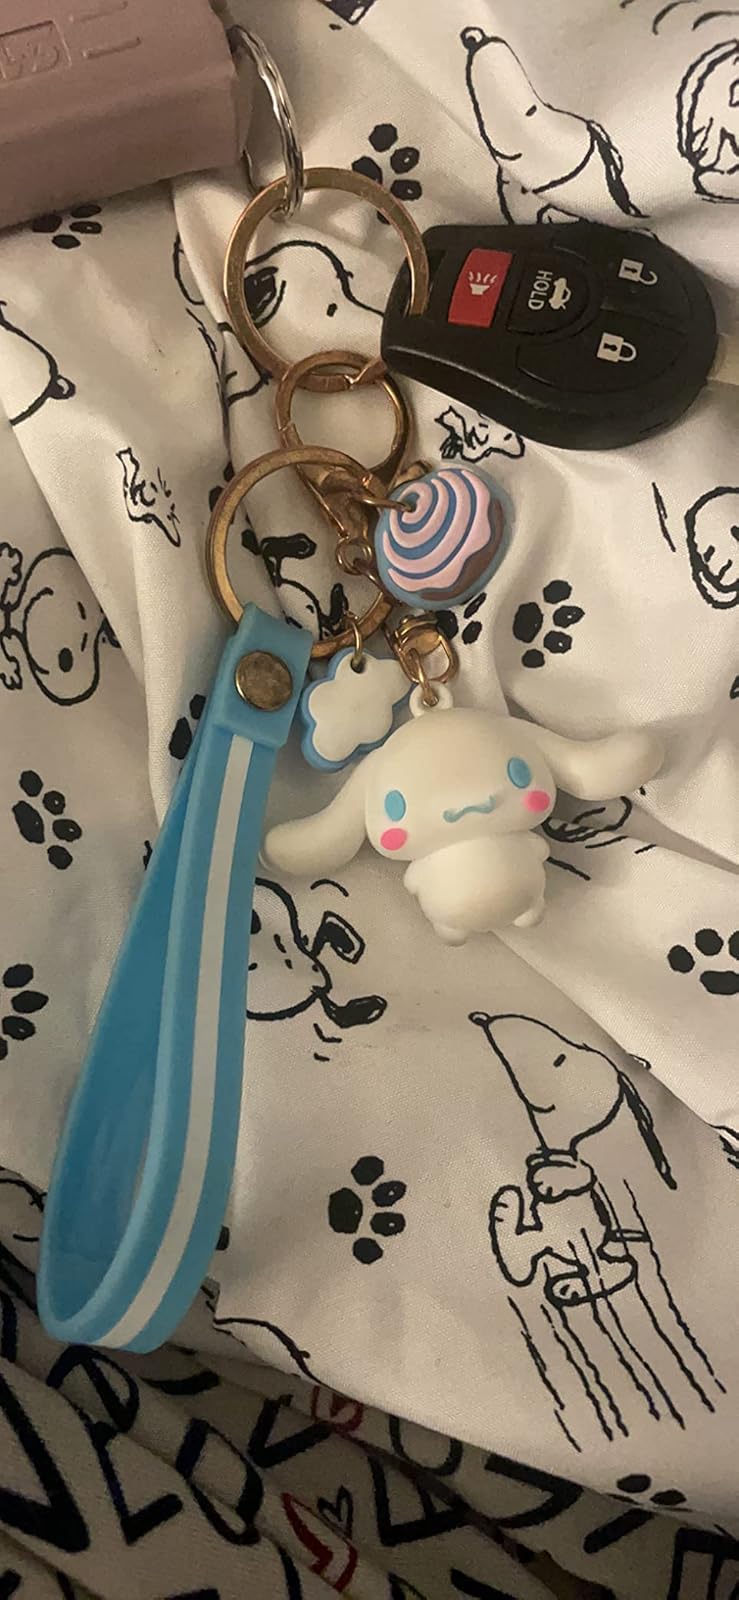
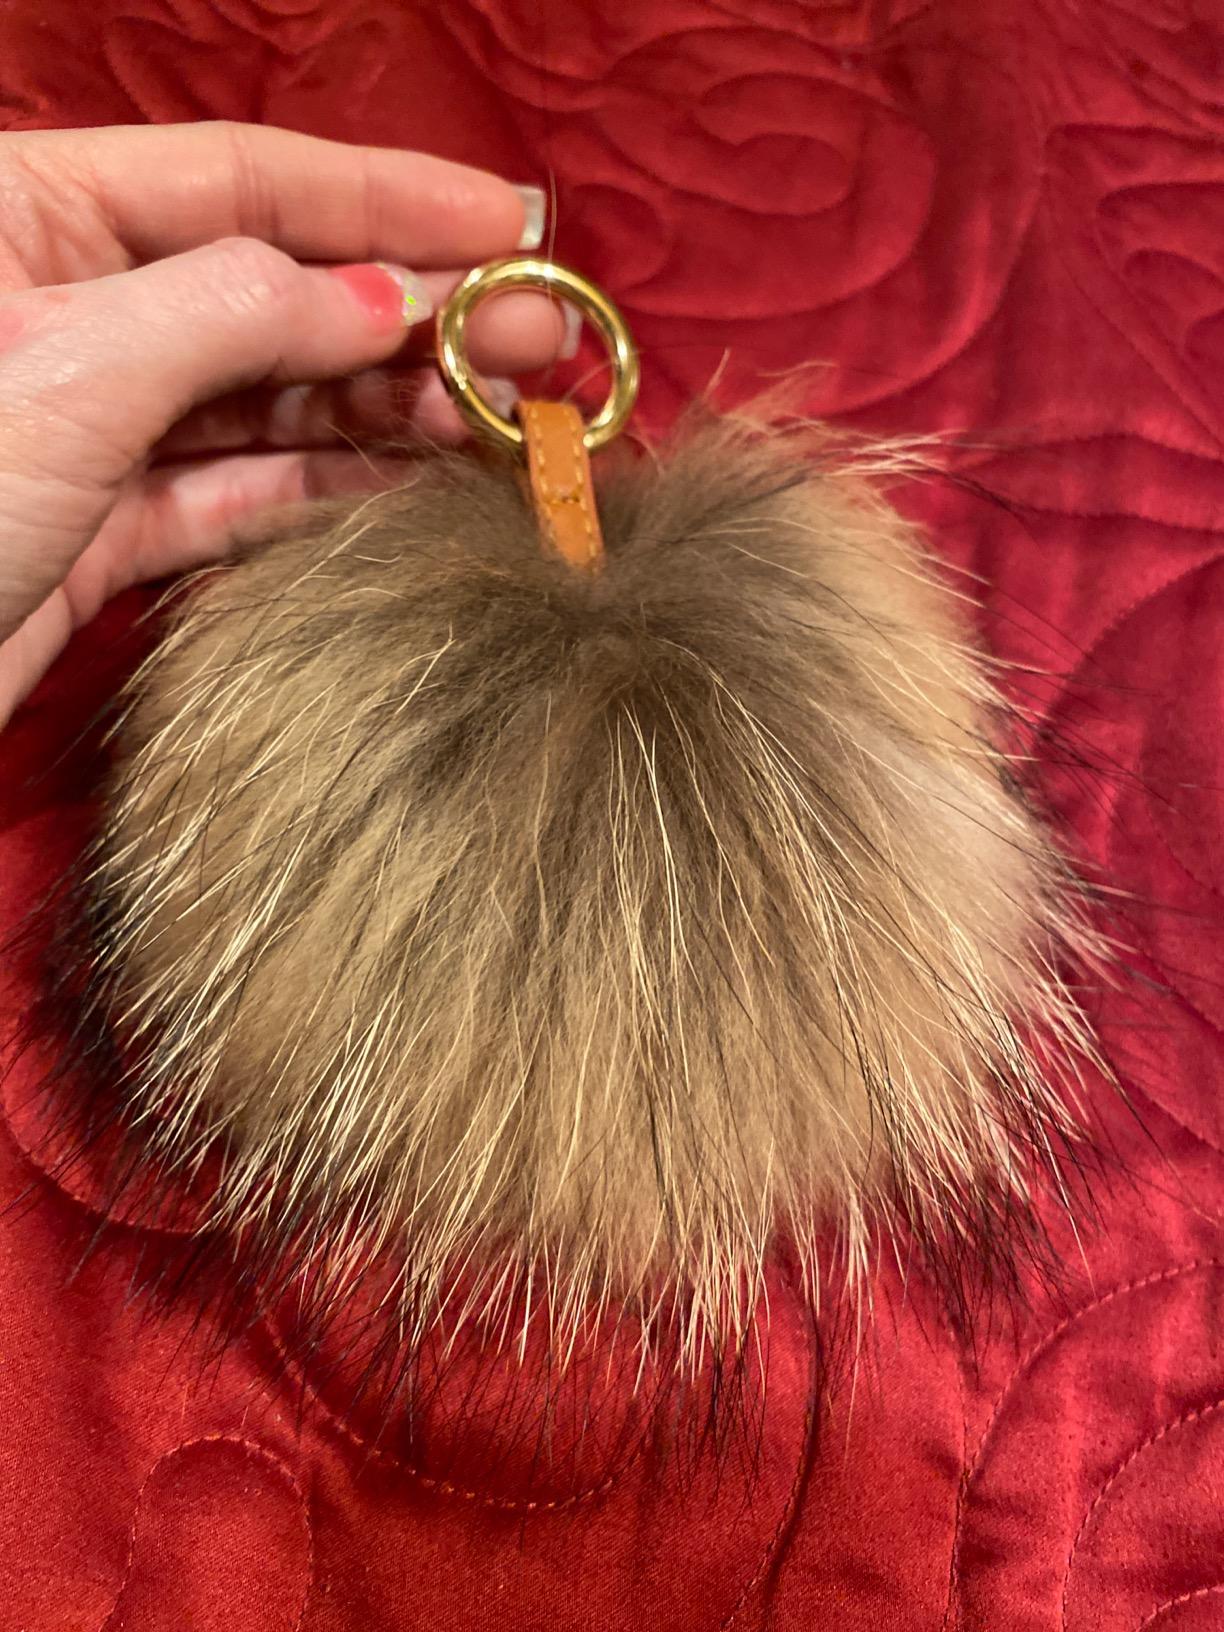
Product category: accessories_keychain
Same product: no